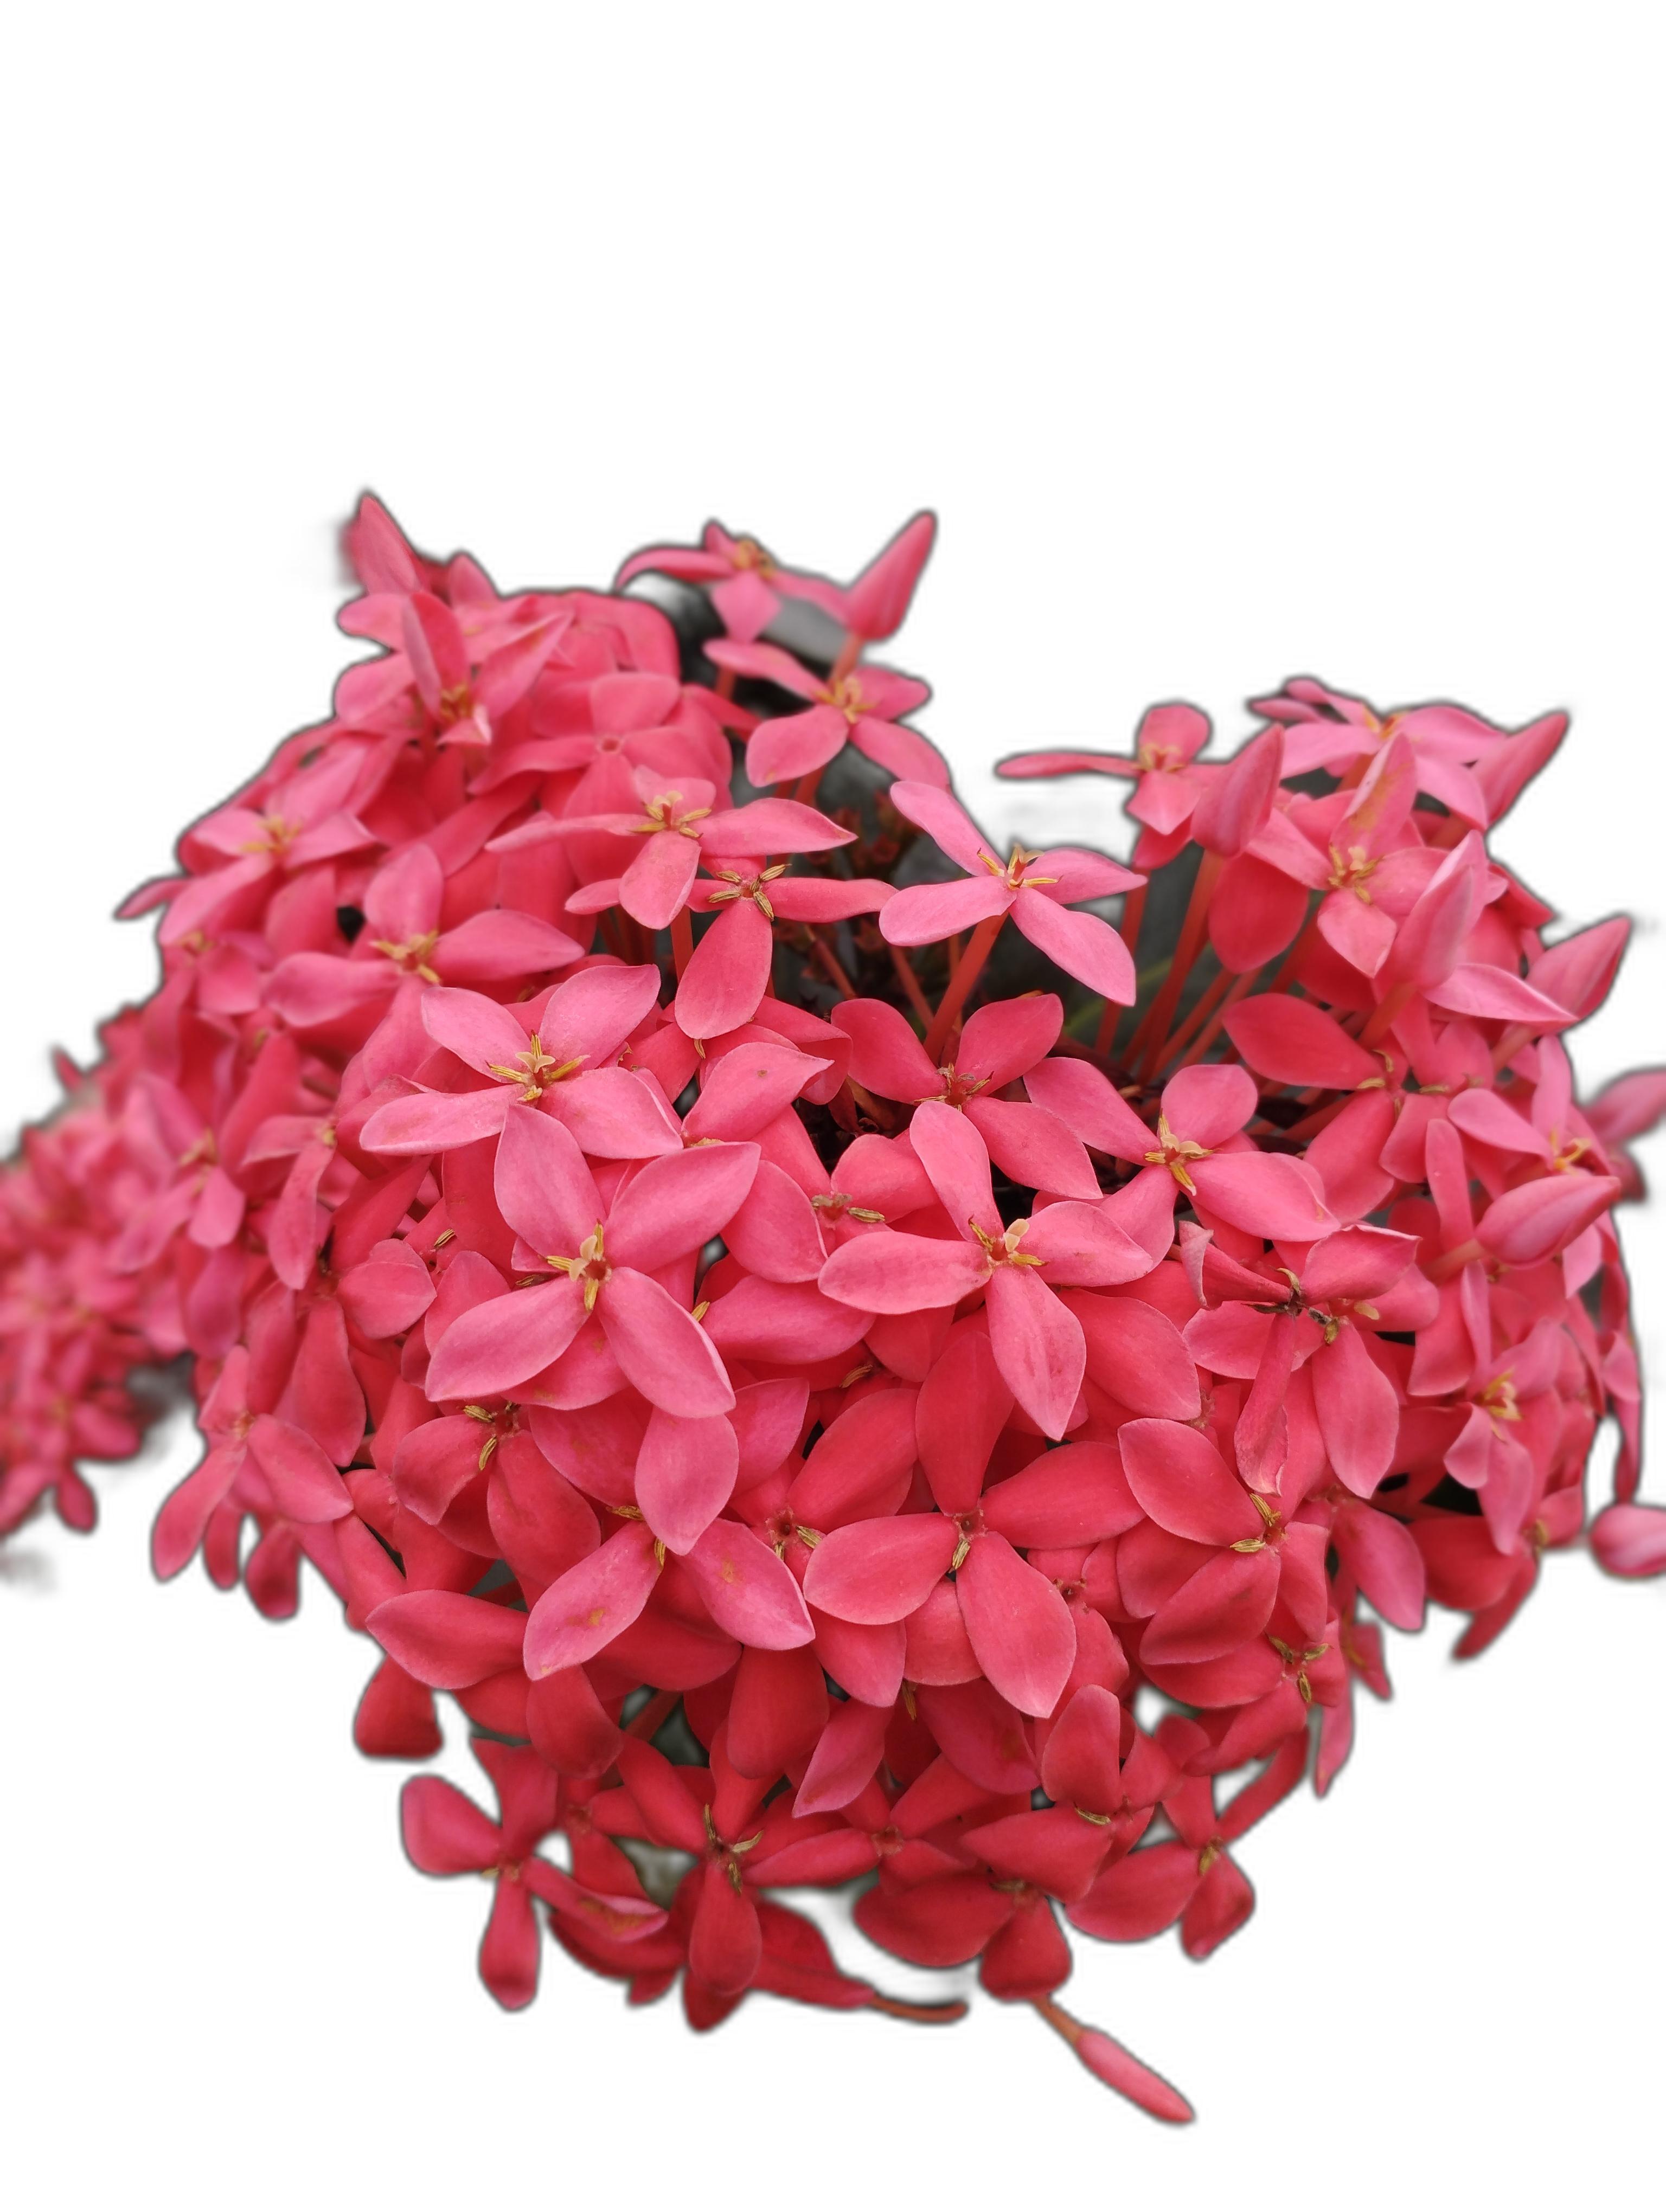
Label: Jungle geranium